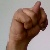
The image shows a hand gesture representing the letter 'N' in Indian Sign Language.